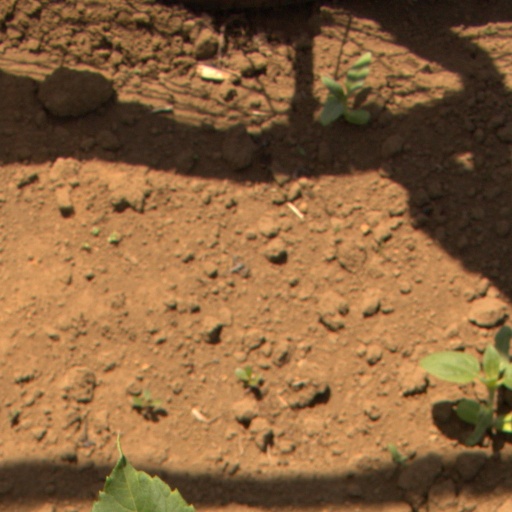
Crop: Jerusalem artichoke